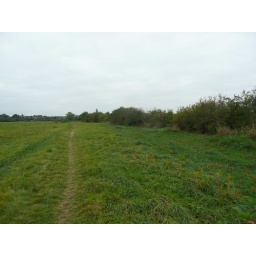
I'm on the towpath and the canal bed is almost completely filled in across this field